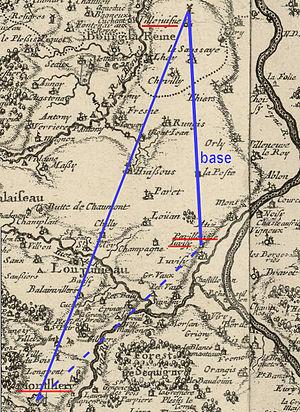
Méridienne de Picard
Jean Picard, dit l'abbé Picard, né le 21 juillet 1620 à La Flèche et mort le 12 octobre 1682 à Paris, est un géodésien et un astronome français.